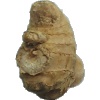
Label: ginger_root